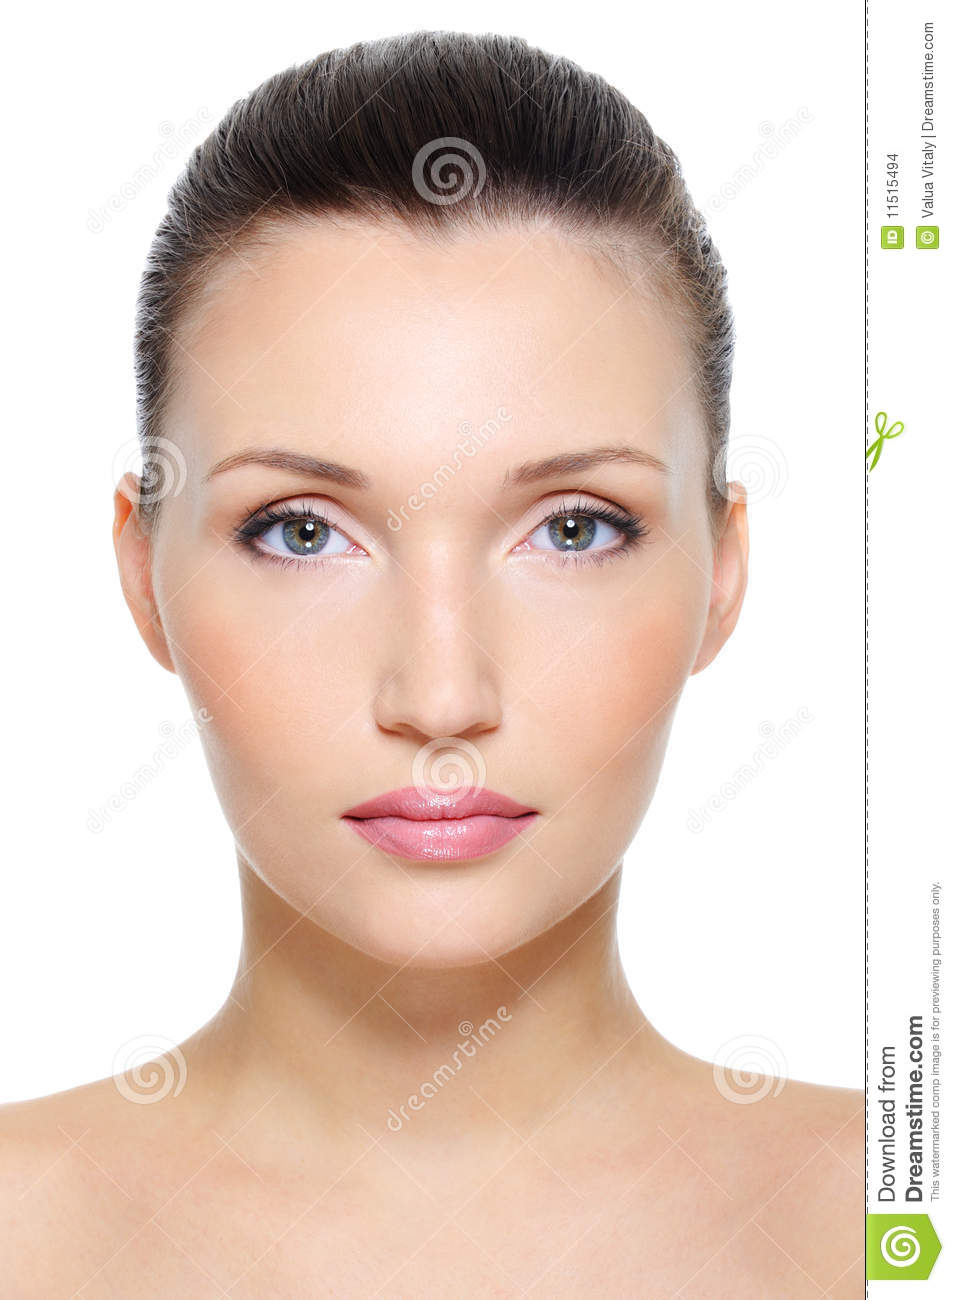
Gender: women